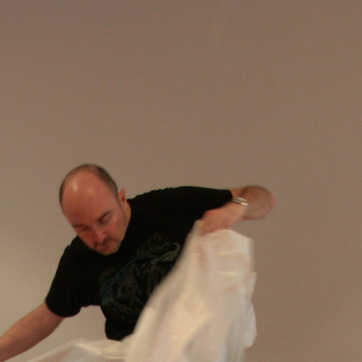
Material: painted